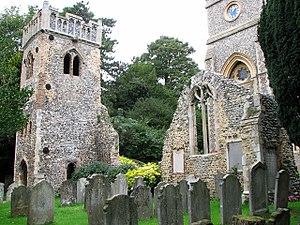
Thorpe St Andrew est une petite ville et une paroisse civile du Norfolk, en Angleterre. Elle est située dans la banlieue de Norwich, à quelques kilomètres à l'est du centre-ville. Administrativement, elle relève du district de Broadland, dont elle est le chef-lieu. Au moment du recensement de 2011, elle comptait 14 556 habitants.